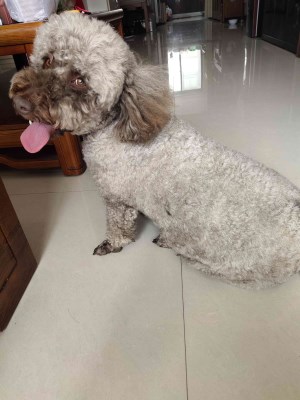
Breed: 2925-n000114-toy_poodle